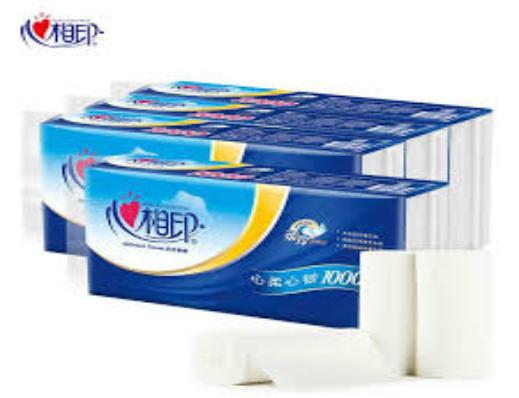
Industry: Necessities